Soyuz TM-23

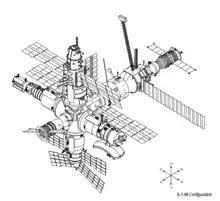
Mir complex on May 7, 1996. Note Soyuz TM-23 on the -X port.

A new Progress cargo spacecraft was launched from Baiknour on May 5 and docked under control of the Kurs automatic system at the -X port of the Mir on May 7. For the first time in the station's history, all ports of the base block were occupied at the same time. The crew began unloading the vehicle that week, in addition to continuing their science experiments and Priroda activation. They successfully tested the new Mir interface-to-payload systems (MIPS) hardware for downlinking data to the ground and replaced three nickel-cadmium batteries in the Priroda power system. However, a power controller for the system failed, and ground controllers began monitoring and controlling battery charging. The crew finally isolated the coolant loop leak in the core module, but there was no health risk associated with the leak and repair was not immediately scheduled.